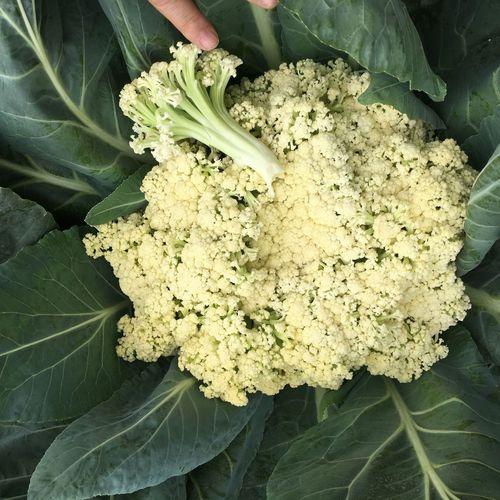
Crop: unknown
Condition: cauliflower